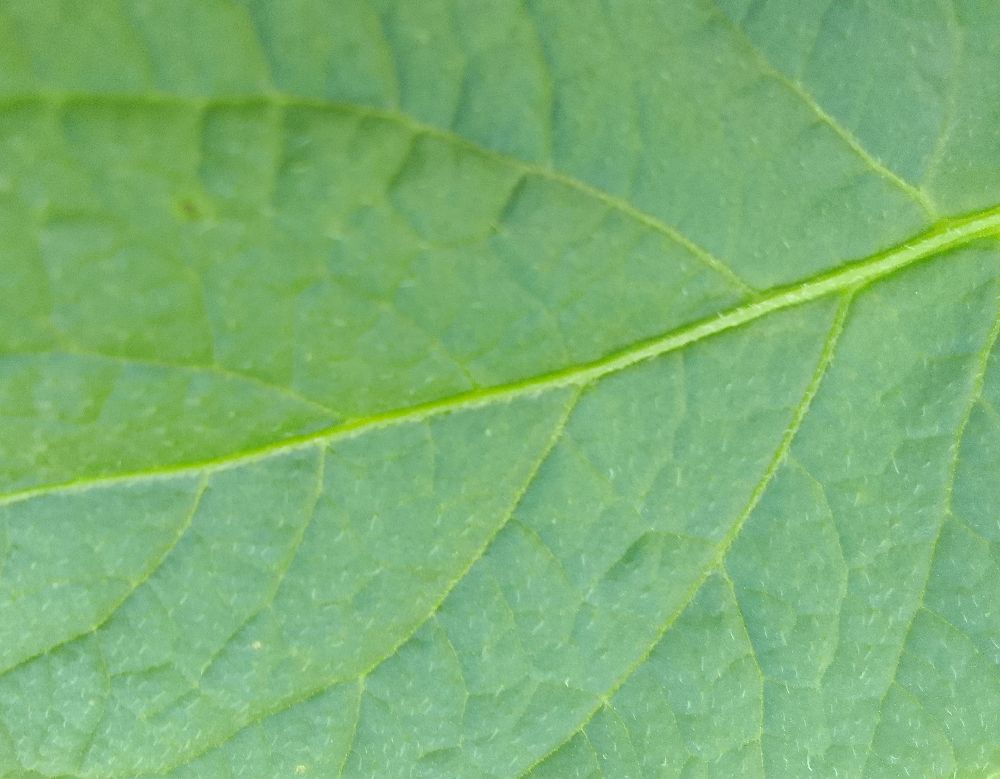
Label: Healthy